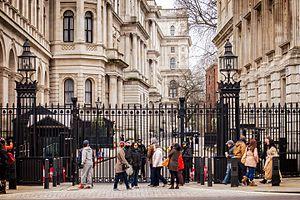
Downing Street est une rue de Londres au Royaume-Uni où se situent depuis plus de deux cents ans les résidences du Premier ministre britannique et de son chancelier de l'Échiquier. Le numéro 10 est la résidence officielle du Premier ministre. Par métonymie, le 10 Downing Street sert parfois à désigner le Premier ministre ou son administration.